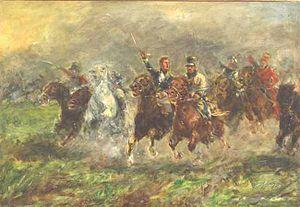
Guido Sigriste est un peintre d'histoire et de sujets militaires.